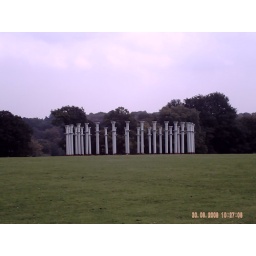
A little later we saw these standing in a field by themselves